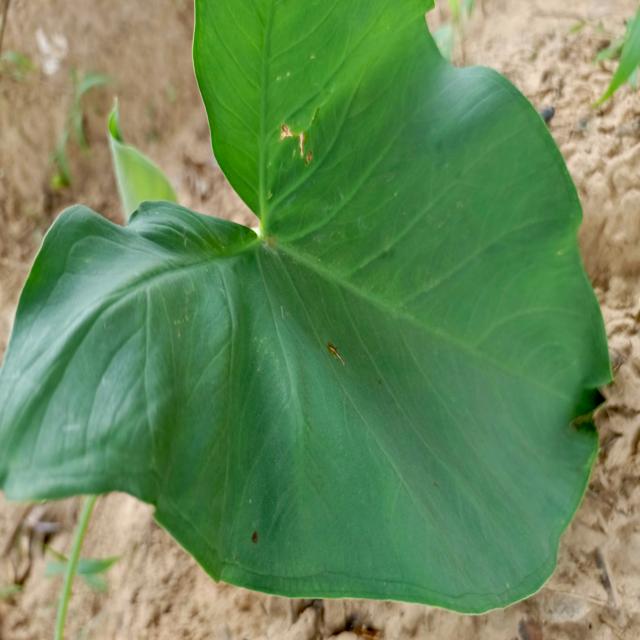
Label: Early_Blight